Bouvigne Castle

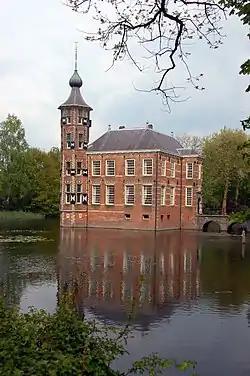
Bouvigne Castle

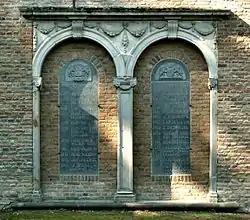
Plaque with all owners of Castle Bouvigne

Bouvigne Castle is a castle outside the Ginneken district in the Dutch province of North Brabant, near the Mastbos south of Breda. Behind it lies the Markdal.